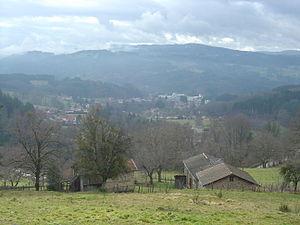
Vue générale de Vertolaye depuis la route montant à Saint-Pierre-la Bourlhonne